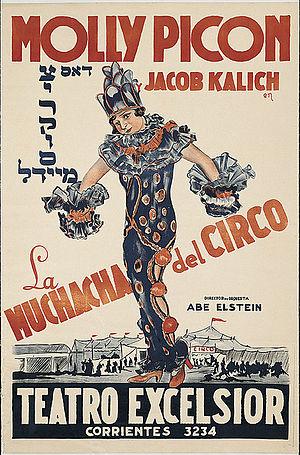
Molly Picon est une actrice et chanteuse américaine du XXᵉ siècle, ayant exercé sur scène, grand et petit écran.